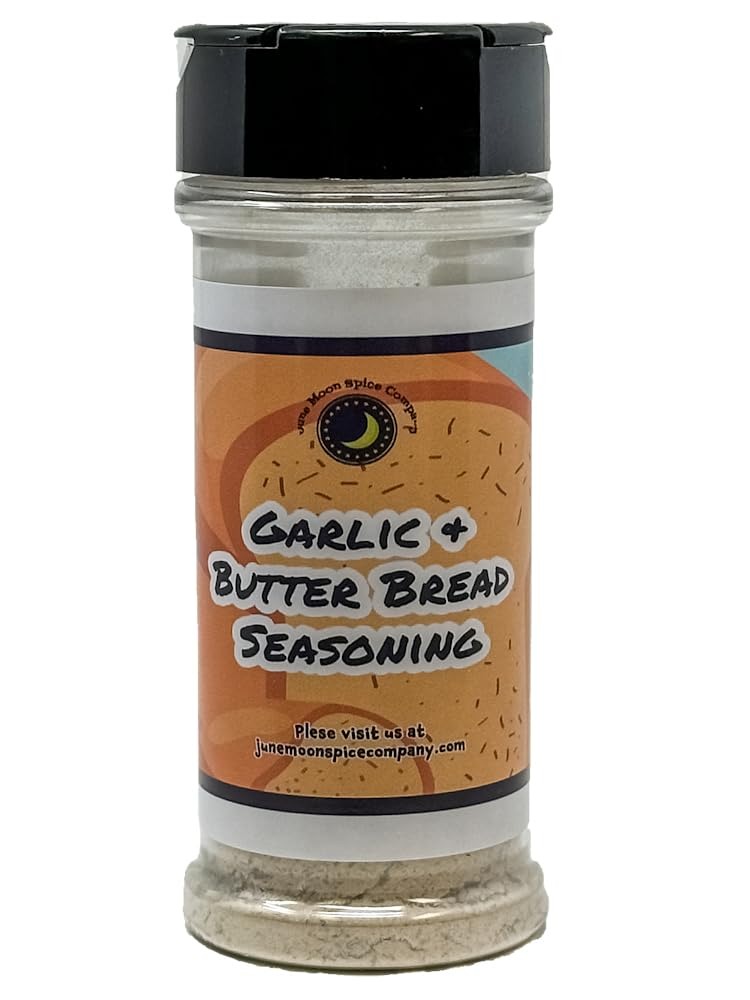
Item Name: Garlic & Butter Bread Seasoning | Large Shaker | Crafted in Small Batches | Premium | Savory Garlic & Butter Bread Seasoning – Transform Your Baking with Rich Flavor!
Bullet Point 1: Introducing our irresistible Garlic & Butter Bread Seasoning, the perfect way to elevate your bread game to gourmet heights. Crafted with premium garlic, savory herbs, and rich buttery flavor, this seasoning blend is sure to delight your taste buds with every sprinkle.
Bullet Point 2: 🍞 Enhance Every Bite: Transform ordinary bread into extraordinary with our Garlic & Butter Bread Seasoning. Whether you're baking homemade bread, toasting slices, or whipping up garlic breadsticks, this seasoning adds a burst of flavor that will have you coming back for more.
Bullet Point 3: 🧈 Rich and Buttery: Indulge in the decadent taste of buttery goodness with every bite. Our seasoning blend perfectly balances the rich, creamy taste of butter with the bold flavor of garlic and aromatic herbs, creating a symphony of flavors that will elevate any bread recipe.
Bullet Point 4: 🌿 Premium Ingredients: Made with only the finest ingredients, our Garlic & Butter Bread Seasoning is crafted to deliver exceptional flavor and quality. Each batch is carefully blended to ensure the perfect balance of savory herbs and spices, giving you a seasoning blend you can trust.
Bullet Point 5: 👩‍🍳 Versatile Usage: Not just for bread, this versatile seasoning can also be used to add flavor to pasta dishes, roasted vegetables, popcorn, and more. Sprinkle it on before, during, or after cooking to infuse your favorite recipes with delicious garlic and butter flavor.
Bullet Point 6: ✨ Elevate Your Cooking: Whether you're hosting a dinner party or simply enjoying a meal at home, our Garlic & Butter Bread Seasoning is the perfect way to add gourmet flair to any dish. Elevate your cooking and impress your family and friends with this delicious seasoning blend.
Bullet Point 7: Take your bread to the next level with our Garlic & Butter Bread Seasoning. Unlock a world of flavor possibilities and make every meal a masterpiece. 🍞🧈🌿
Bullet Point 8: TASTE the PREMIUM difference!
Bullet Point 9: A double FRESHNESS seal is applied to FRESH ingredients immediately after blending for maximum flavor and zest.
Bullet Point 10: Buy today and enjoy! Gluten free. No MSG. Sturdy 5.5 fl. oz. BPA free sturdy shaker bottle with sift options and a flavor lock cap.
Product Description: Introducing our irresistible Garlic & Butter Bread Seasoning, the perfect way to elevate your bread game to gourmet heights. Crafted with premium garlic, savory herbs, and rich buttery flavor, this seasoning blend is sure to delight your taste buds with every sprinkle.
Value: 5.5
Unit: Ounce

Price: 12.88